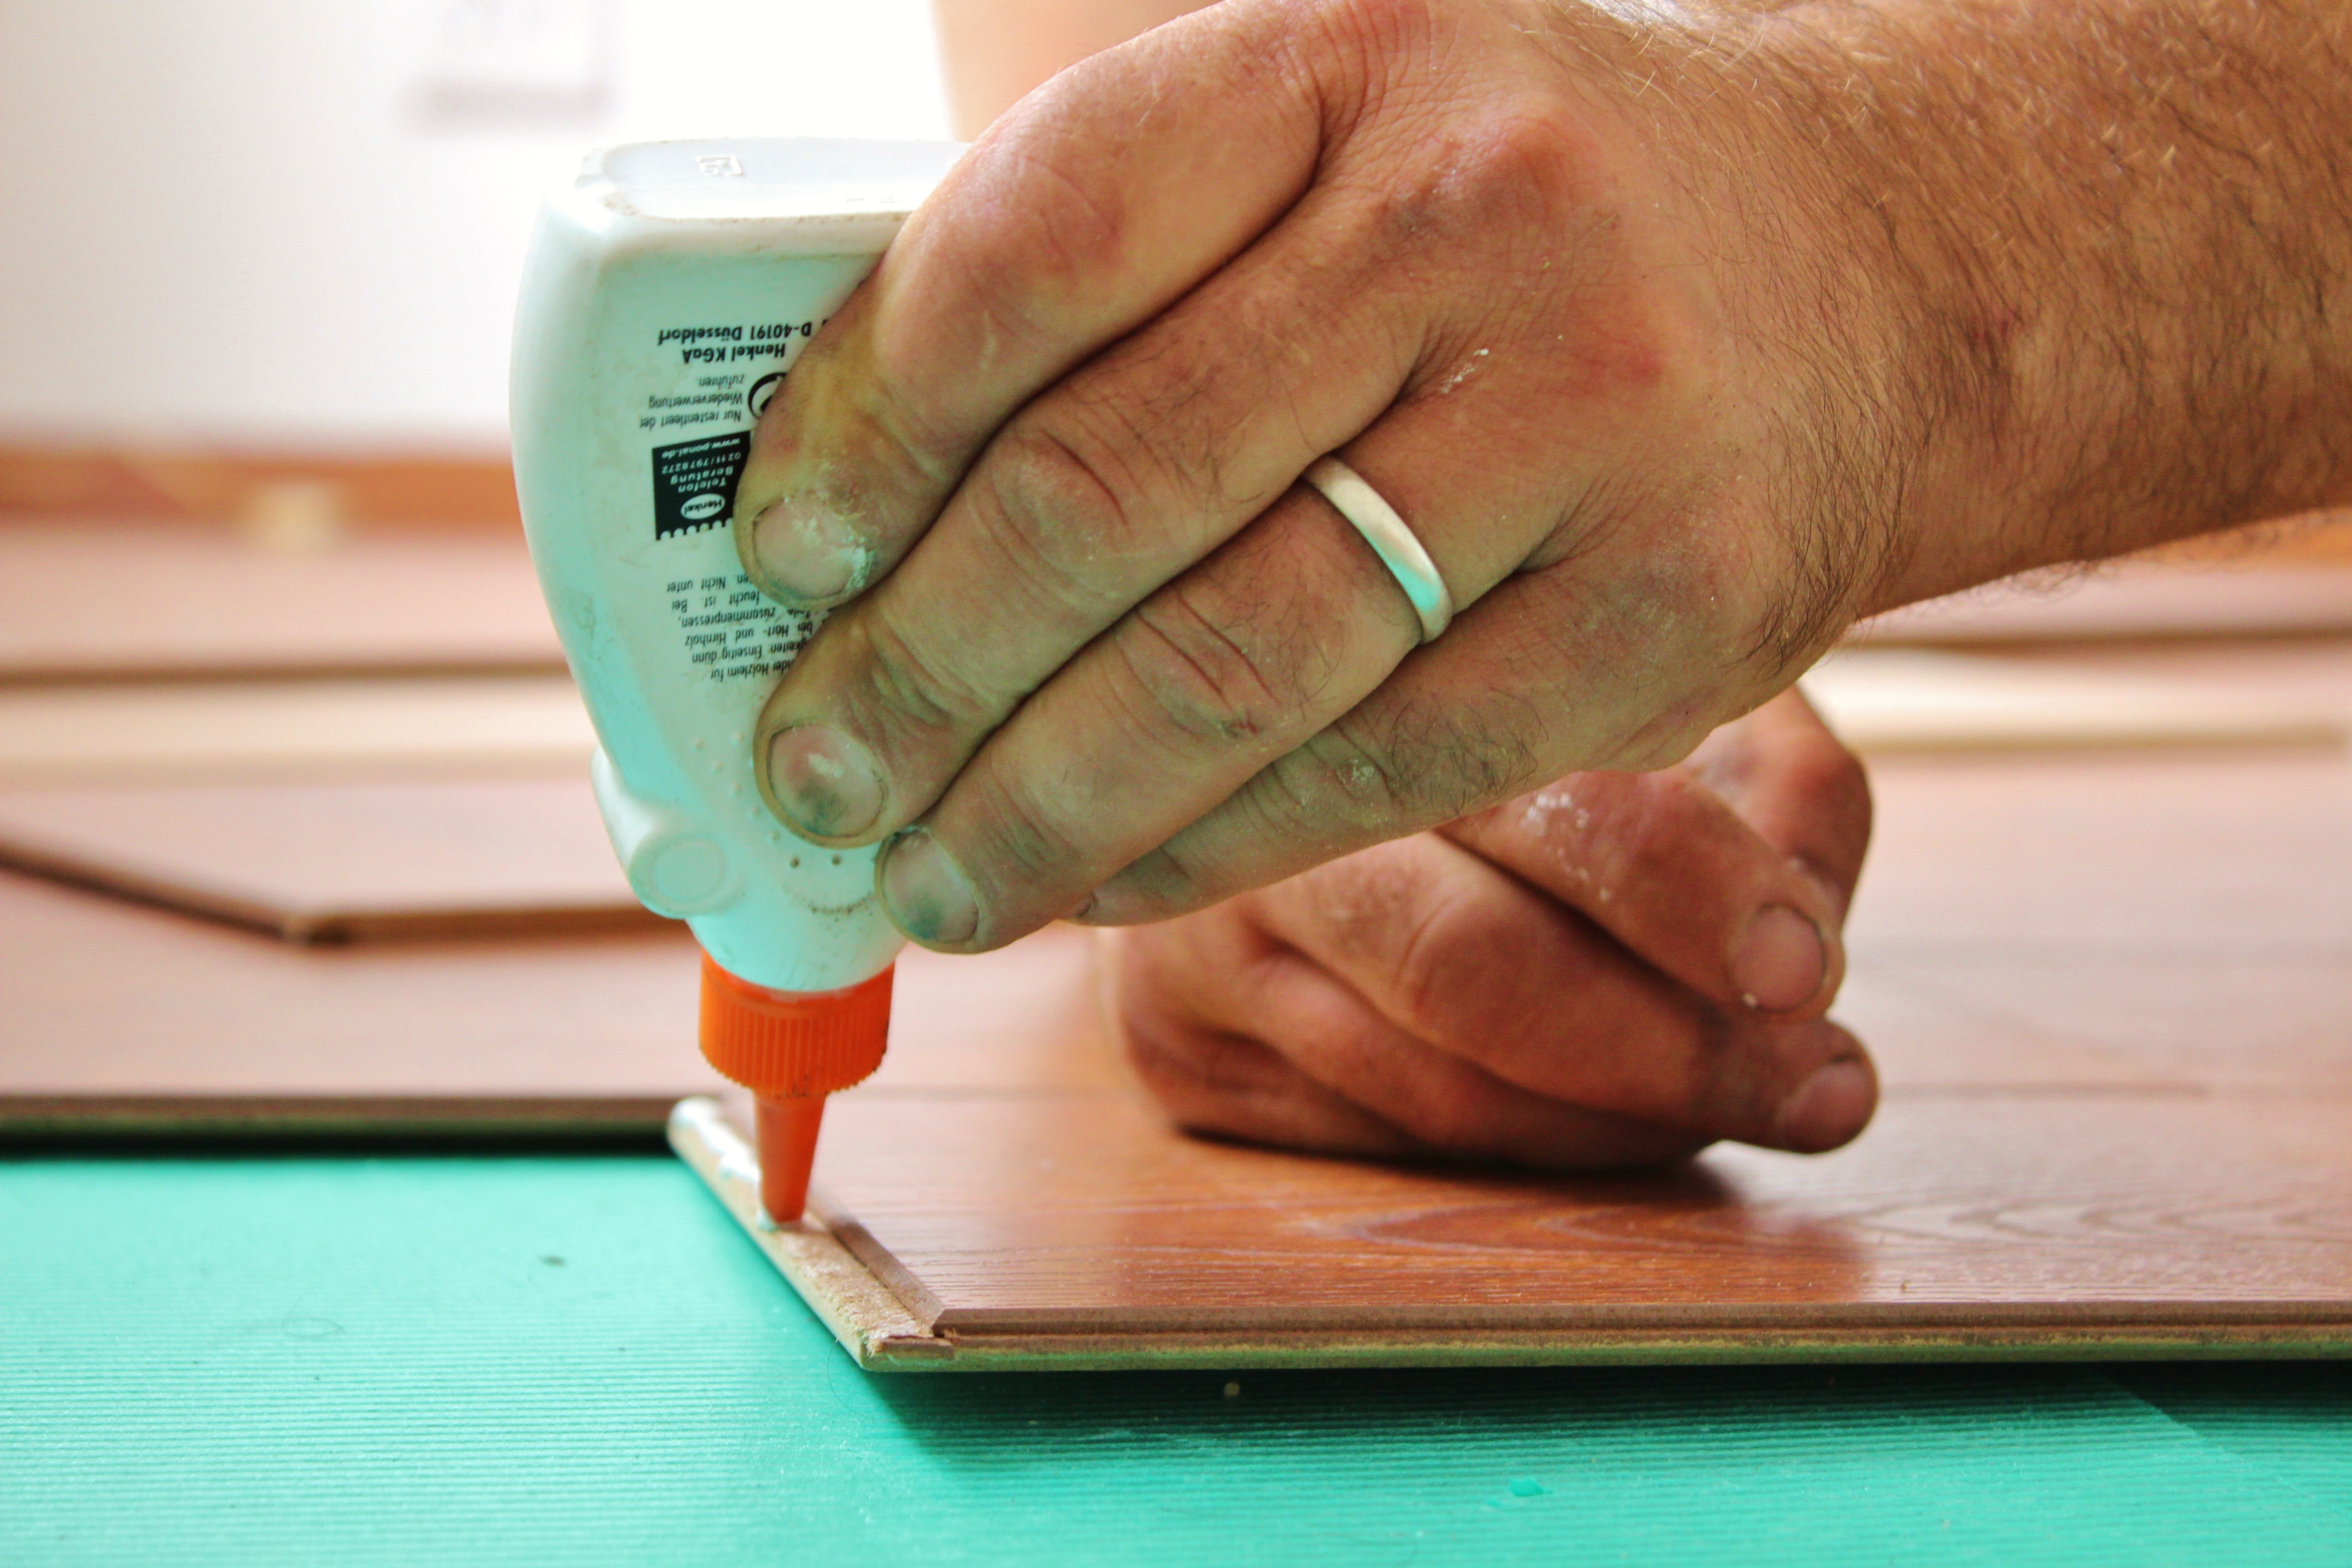
writing, work, hand, man, finger, money, cash, art, hands, carving, renovation, embarrassed, laminate, wood glue